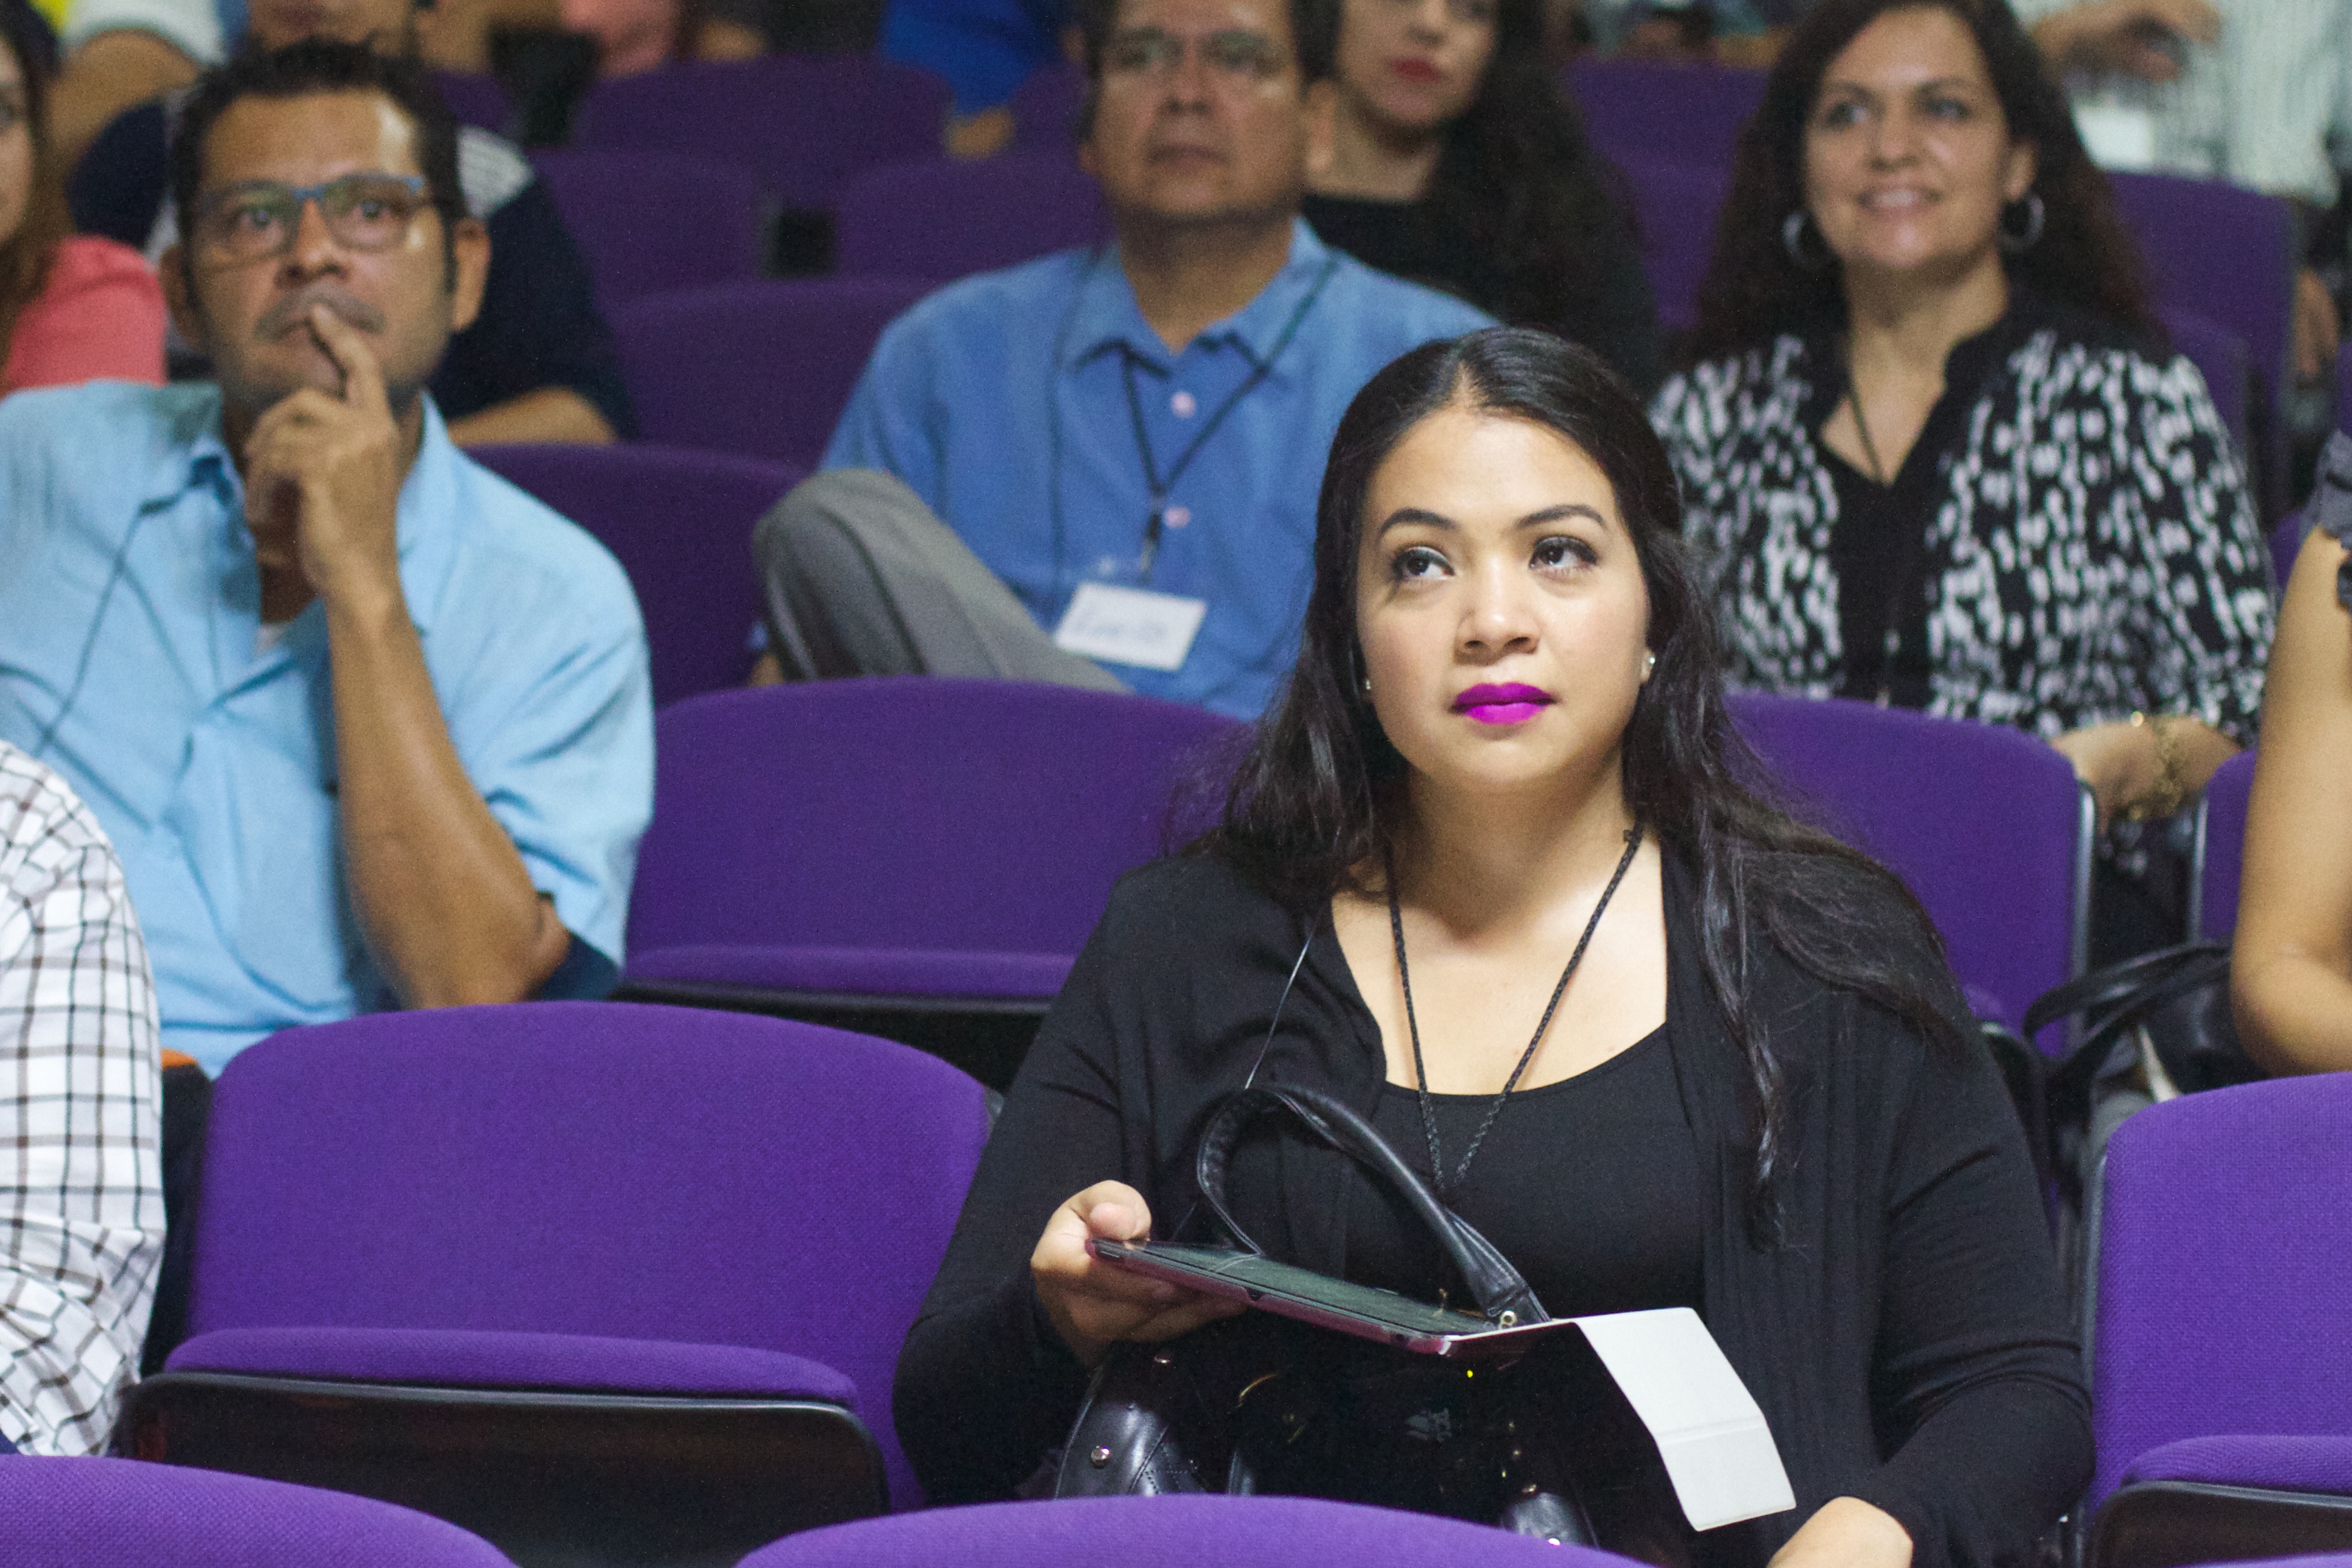
person, audience, youth, profession, udgagora